Oecophylla smaragdina

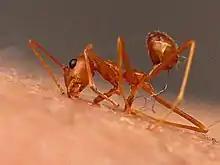
Weaver ants can bite humans when disturbed. Angkor Wat, Cambodia

The larvae and pupae are collected and processed into bird food and fish bait in Indonesia, are used in Chinese and Indian traditional medicine, and consumed as a delicacy in Thailand and other countries.